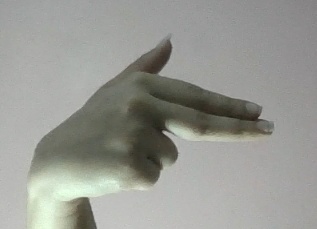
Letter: ghain